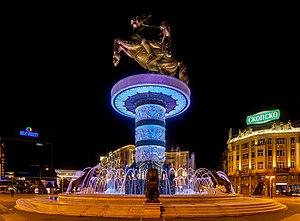
Statue du guerrier à cheval de nuit, statue monumentale de 2011 située place de Macédoine à Skopje, en Macédoine. Bosanski: Ratnik na konju, na trgu Makedonije, Skoplje, Republika Makedonija. Čeština: Socha ""Bojovník na koni"", Náměstí Makedonie, Skopje, Makedonie. Magyar: Harcos lóháton a szkopjei Macedónia téren, Macedóniában Italiano: Воин на коњ (""guerriero a cavallo"") una statua equestre inaugurata nel 2011 a Skopje per commemorare i vent'anni di indipendenza della Repubblica di Macedonia. 한국어: 마케도니아 공화국 스코페 마케도니아 광장의 말을 탄 전사.
La statue du guerrier à cheval est une statue monumentale construite de 2010 à 2011 à Skopje, capitale de la Macédoine du Nord. C'est un élément du projet d'urbanisme Skopje 2014, qui vise la construction de nombreux autres monuments dans le centre de la ville, qui avait été défiguré par un tremblement de terre en 1963. Le monument se dresse sur la place de Macédoine, le centre névralgique de la ville.
La place de Macédoine est la place centrale de Skopje, la capitale de la République de Macédoine du Nord. Elle couvre 18 500 m², ce qui en fait la plus vaste place du pays.